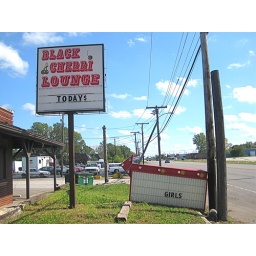
at the black cherri lounge on route 20 in gary, indiana